Meghan, Duchess of Sussex

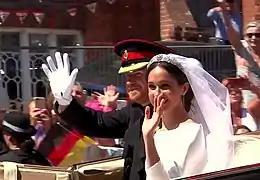
Carriage procession through streets of Windsor, May 2018

In preparation for the wedding, the Archbishop of Canterbury, Justin Welby, baptized Markle and confirmed her in the Church of England on March 6, 2018. The private ceremony, performed with water from the River Jordan, took place in the Chapel Royal at St James's Palace. The marriage ceremony was held on May 19 at St George's Chapel, Windsor Castle. Her wedding dress was designed by Clare Waight Keller. Markle later revealed that there was a private exchange of vows three days earlier, with the Archbishop of Canterbury in the couple's garden. However, this private exchange of vows was not a legally recognized marriage.